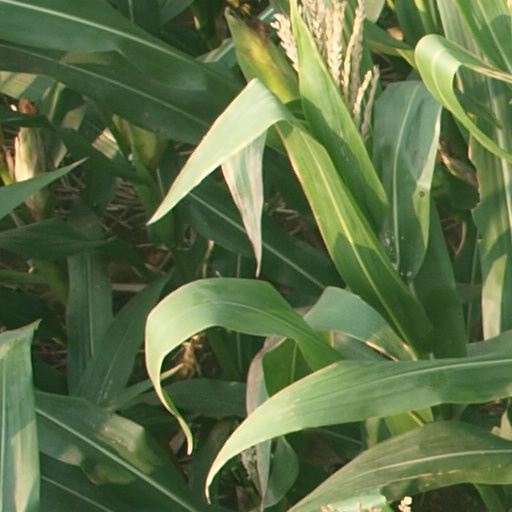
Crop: maize; corn